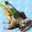
Label: frog